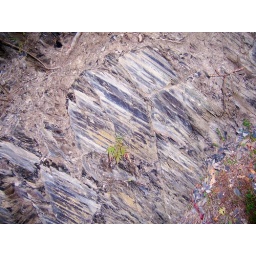
Little tree growing in striped rock face.